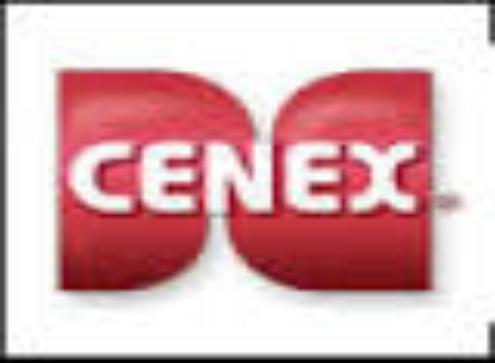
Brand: Cenex
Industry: Others